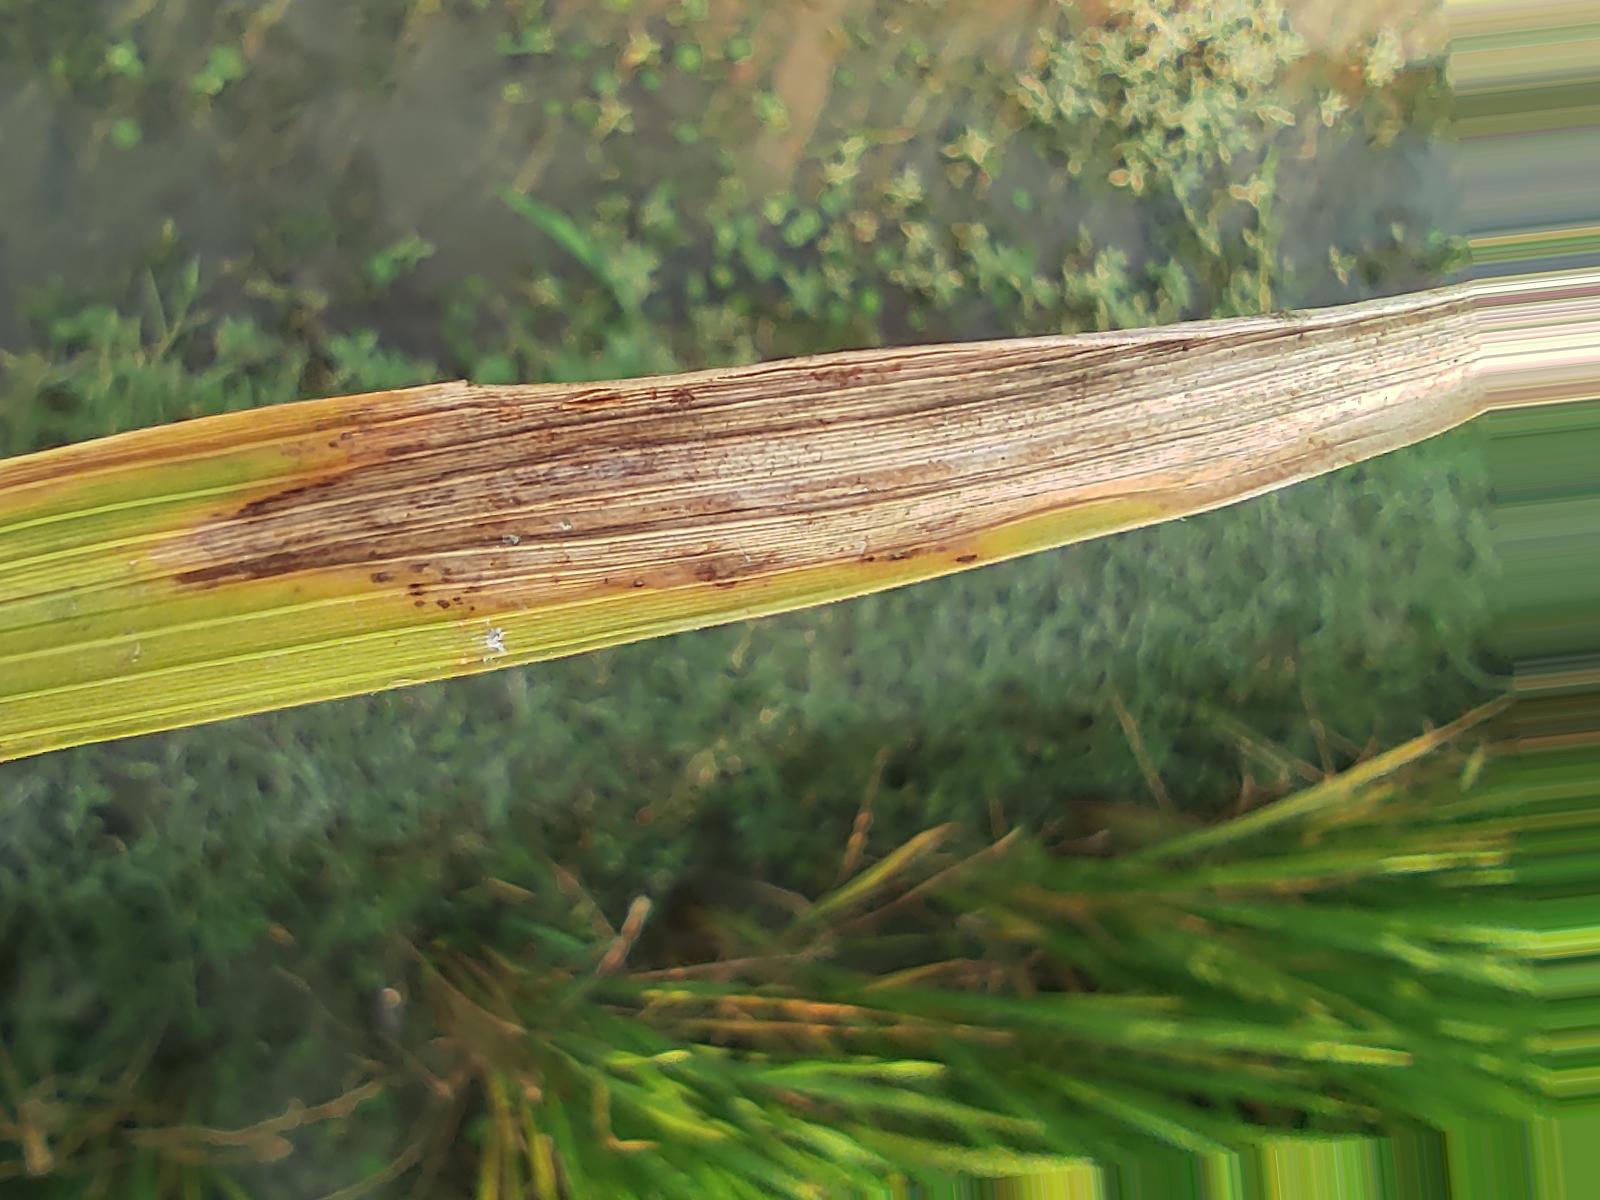
Nhãn: Bệnh Cháy lá ( Leaf scald )